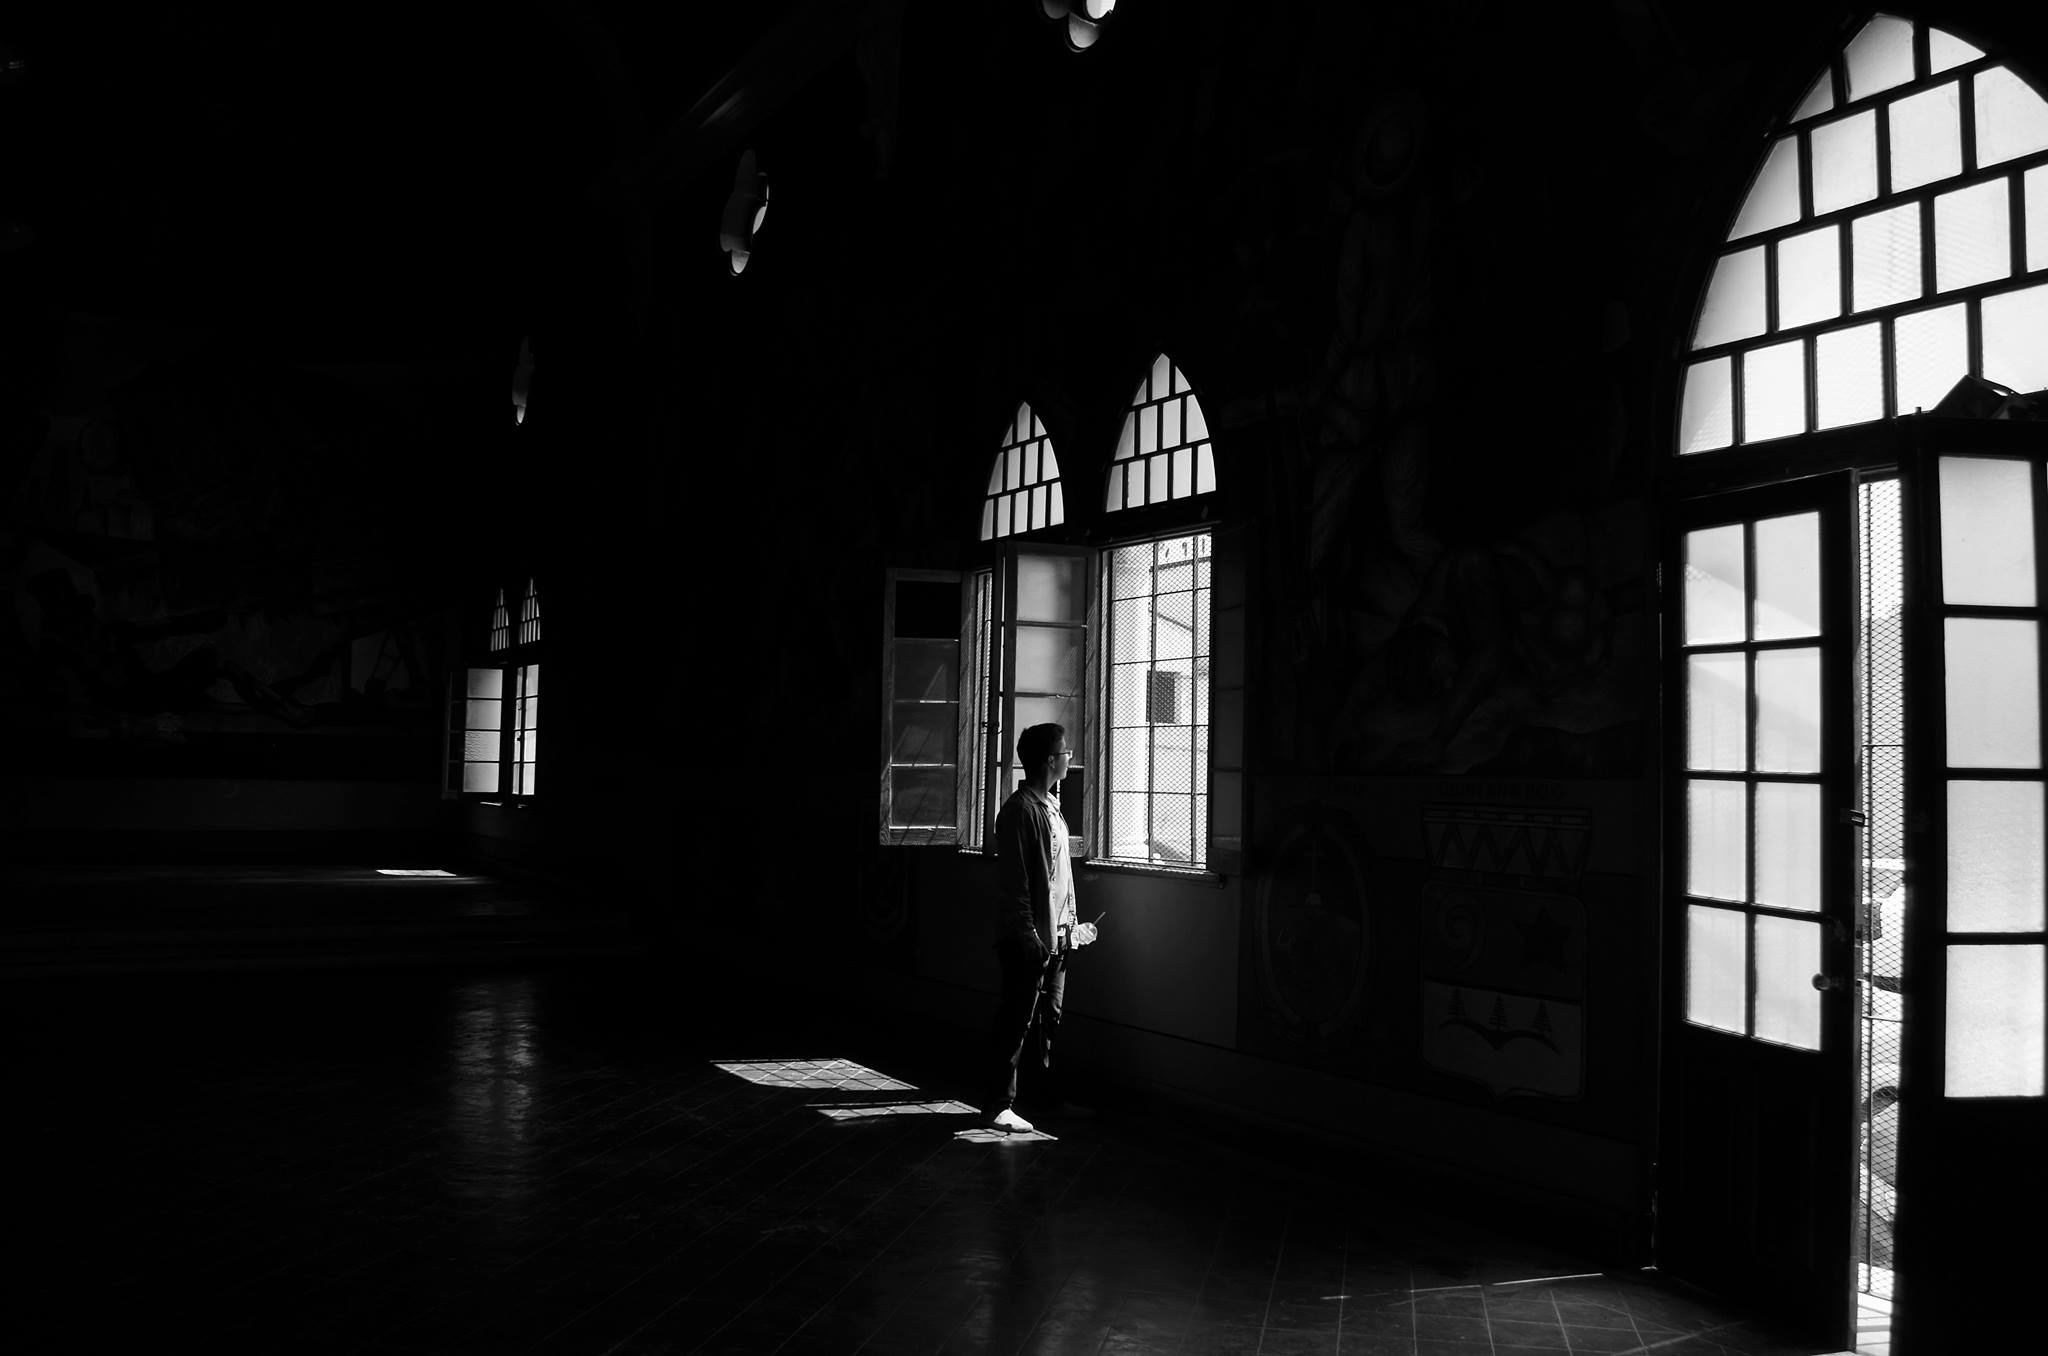
light, black and white, white, night, photography, shadow, darkness, black, monochrome, lighting, symmetry, shape, monochrome photography, film noir